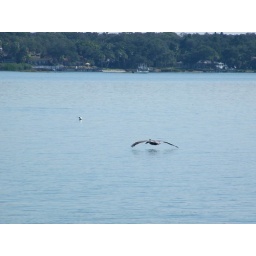
pelican flying just above the water